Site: brandenburg
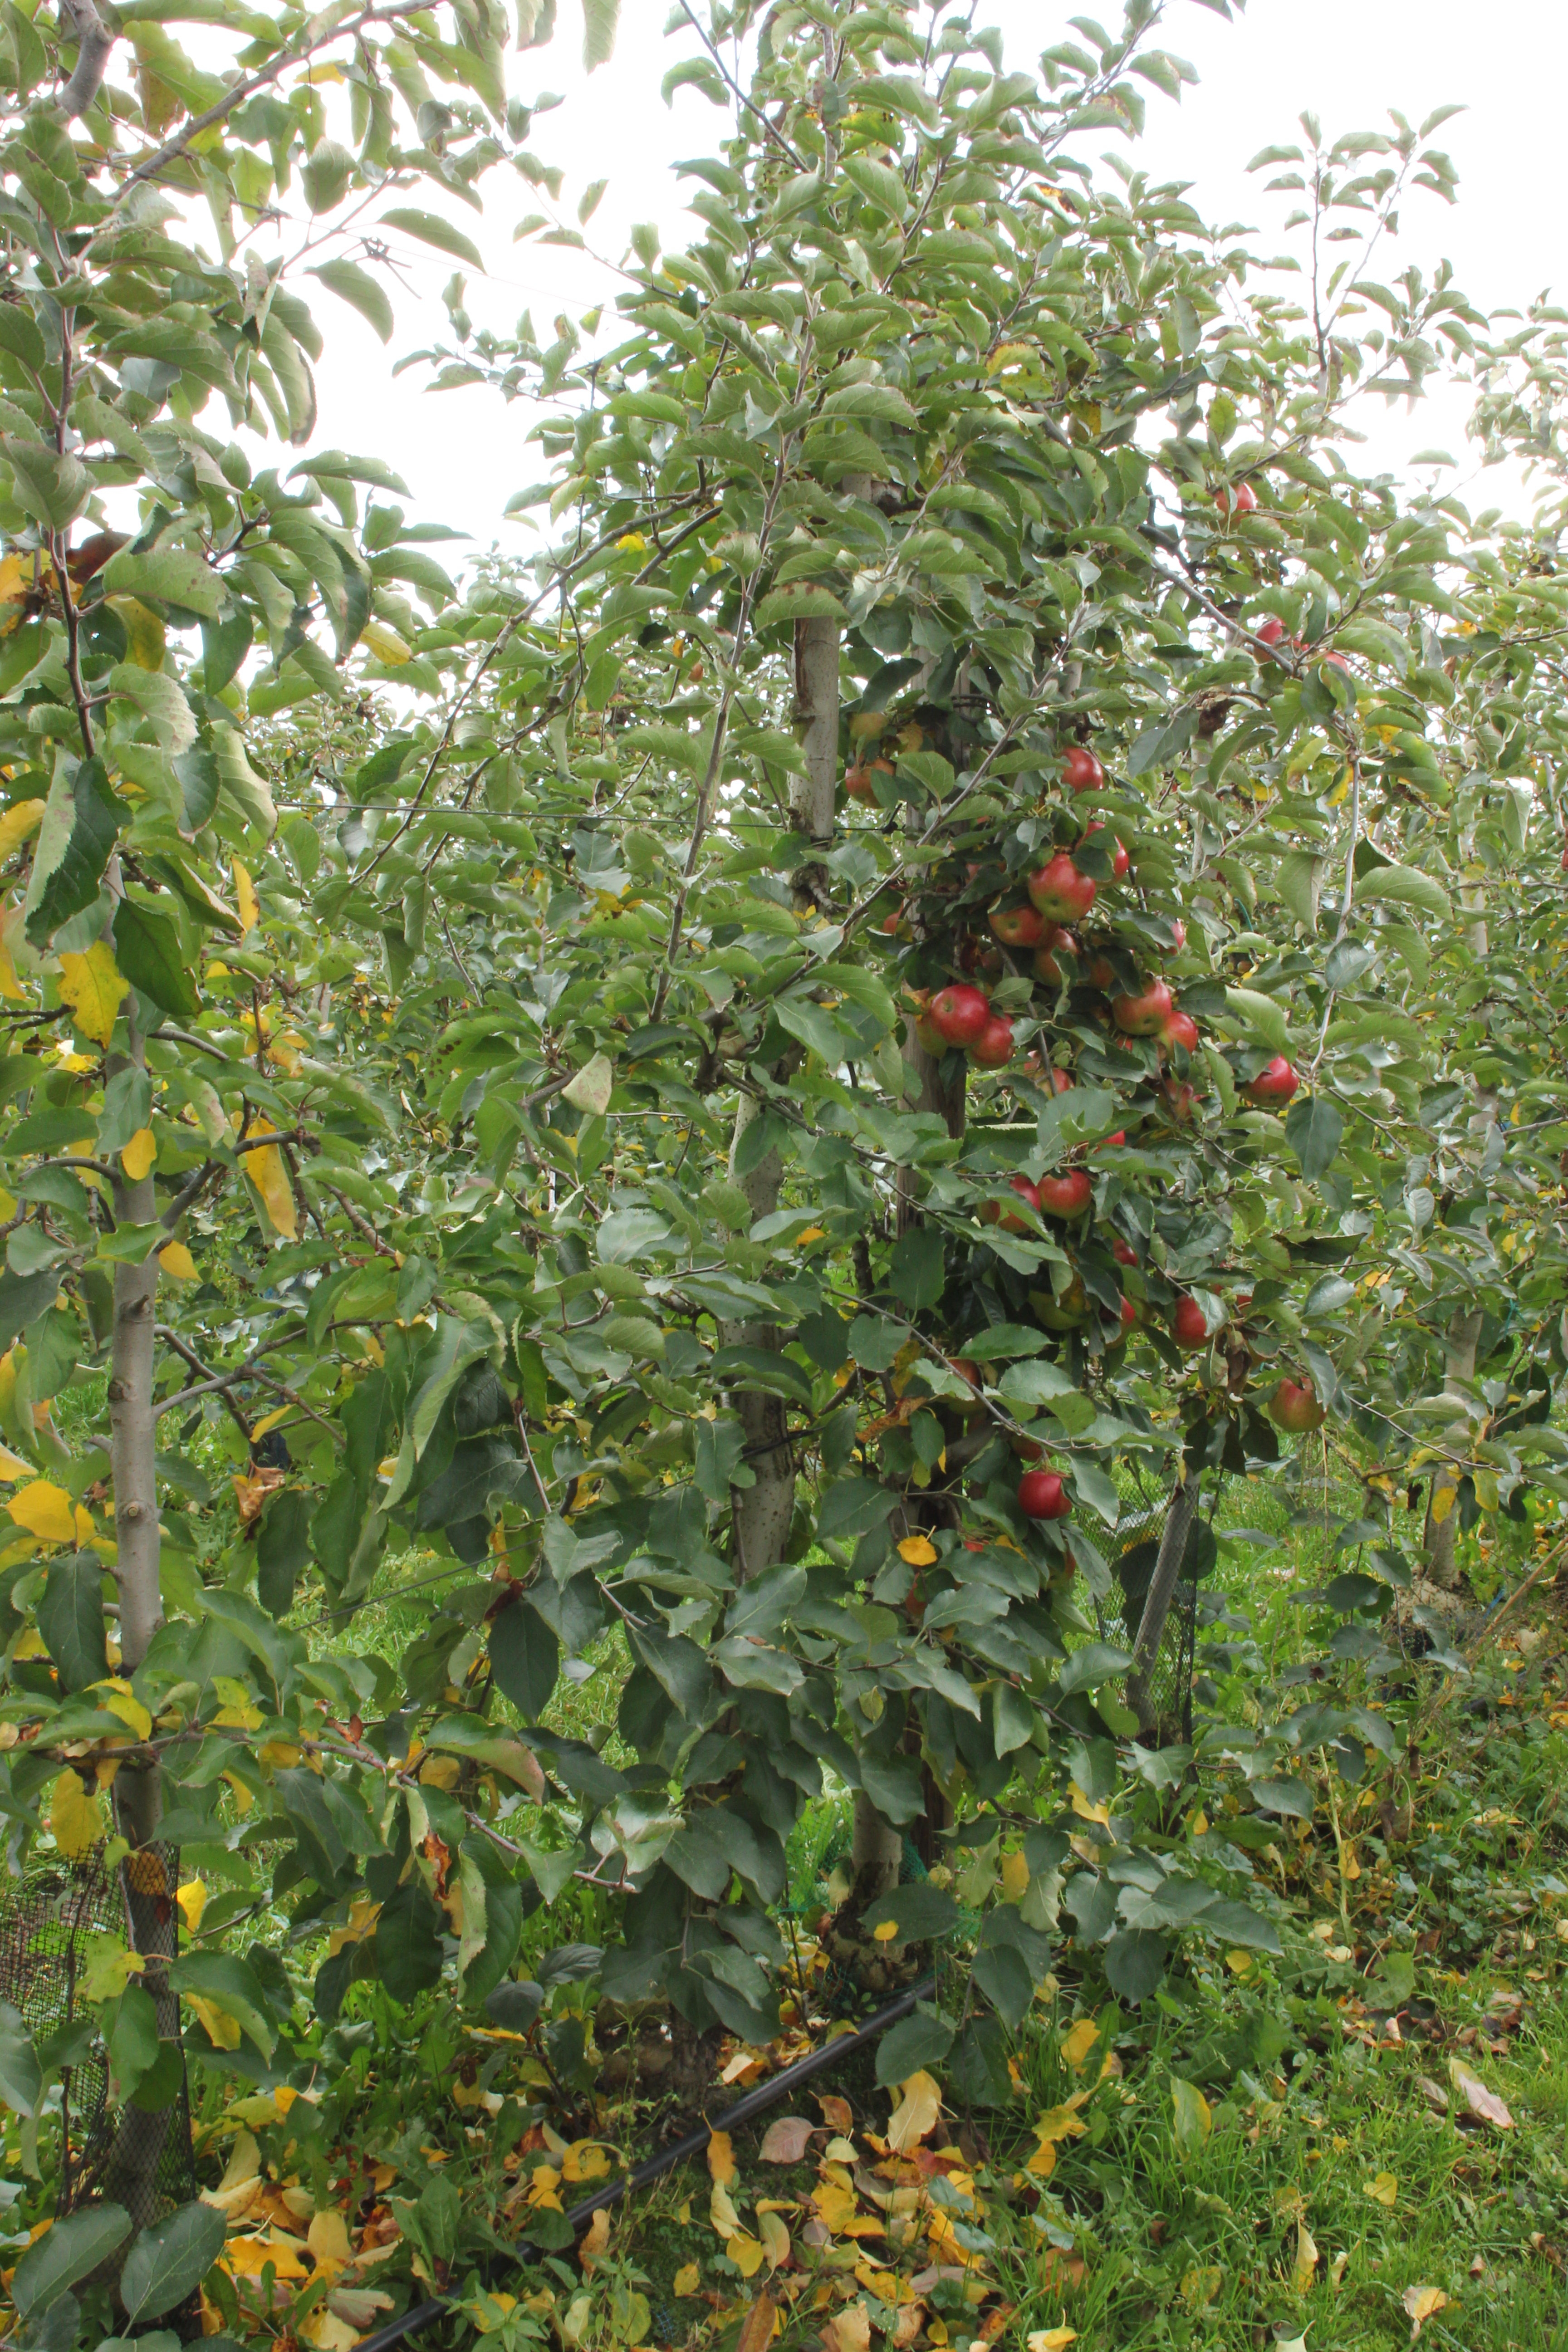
Growth stage (BBCH 91): Senescence, beginning of dormancy